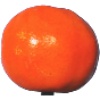
Label: clementine